70th Berlin International Film Festival

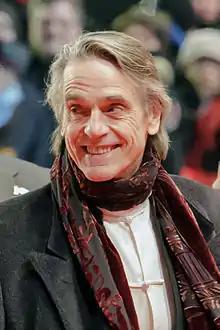
Jeremy Irons, Main Competition Jury President

The following films were selected for the main competition for the Golden Bear and Silver Bear awards: